Glans penis

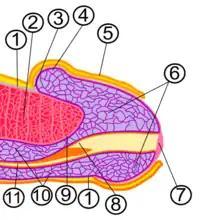
Internal anatomy of human glans penis:

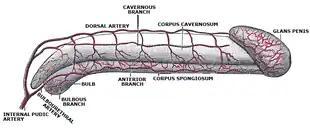
Diagram of the arteries of the penis and its glans

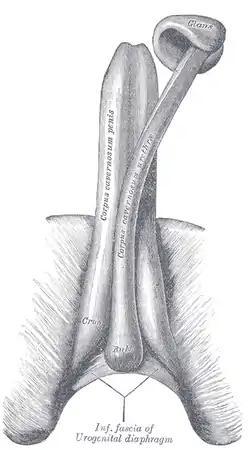
The glans penis as the expansion of the corpus spongiosum

The glans penis is a body of spongy erectile tissue that is moulded on the rounded ends of the two corpora cavernosa penis, extending farther on their upper than on their lower surfaces. It is the expanded cap of the corpus spongiosum, a sponge-like region that surrounds the male urethra within the penis maintaining it as a viable channel for ejaculation. The glans is covered by a stratified squamous epithelium and a dense layer of connective tissue equivalent to the dermis of typical skin. The papillary layer of the dermis blends into the dense connective tissue forming the tunica albuginea of the corpus spongiosum behind the glans. The external lining with mucosal tissue is responsible for its typical smooth texture and appearance.